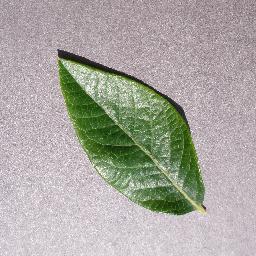
Label: Blueberry___healthy